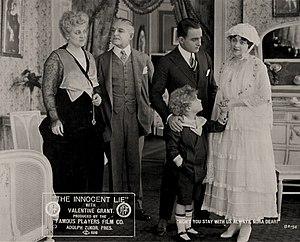
Frank Losee est un acteur américain, né le 12 juin 1856 à New York — Arrondissement de Brooklyn, ville où il est mort le 14 novembre 1937.